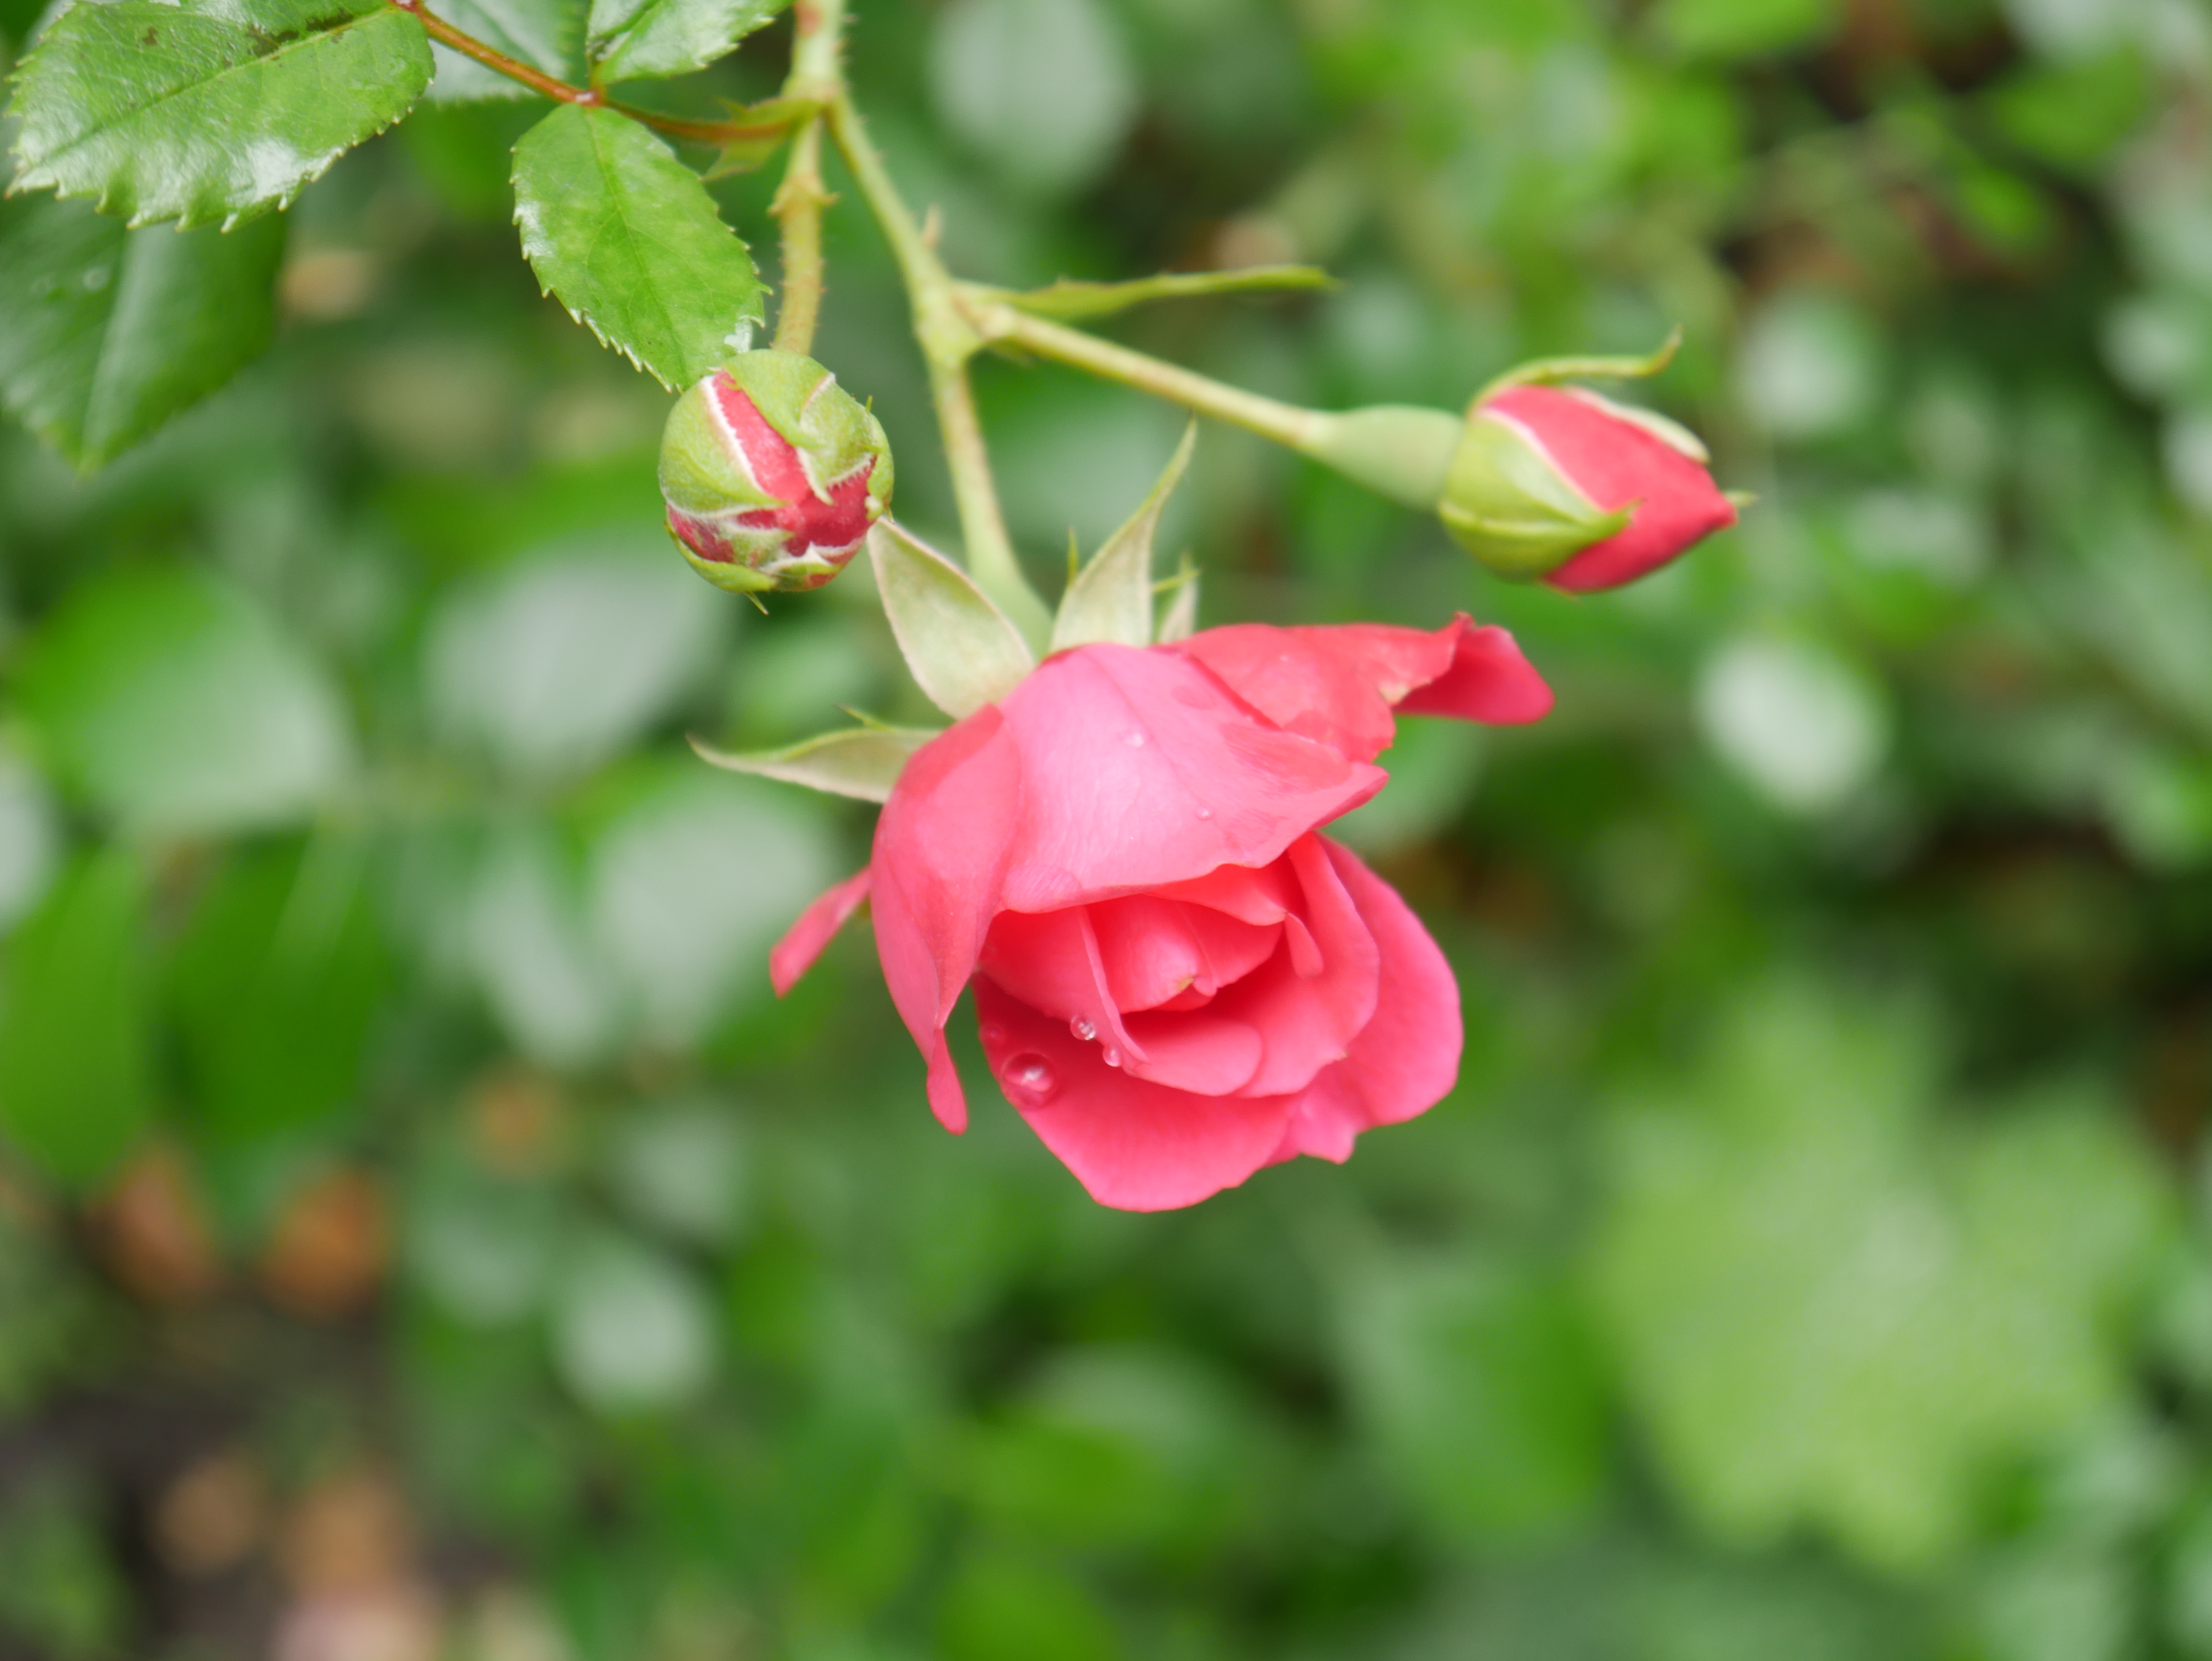
rose, flower, flowering plant, plant, petal, plant stem, bud